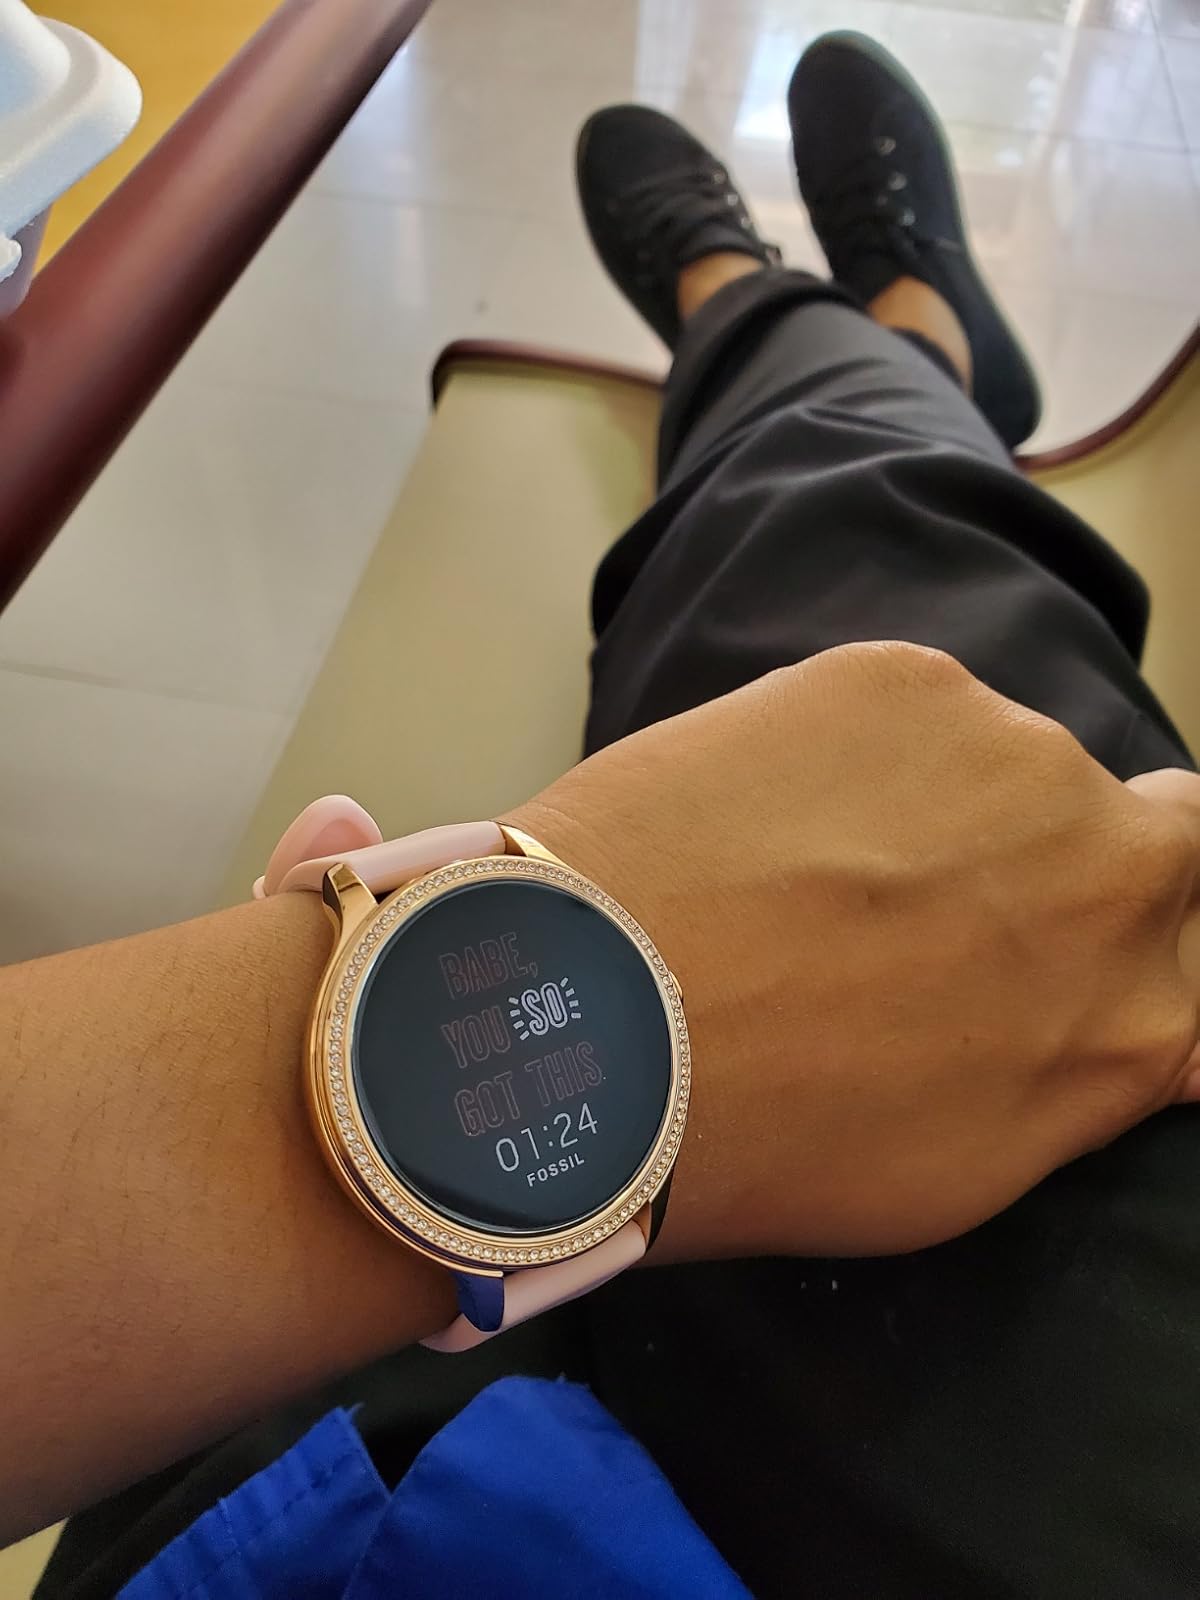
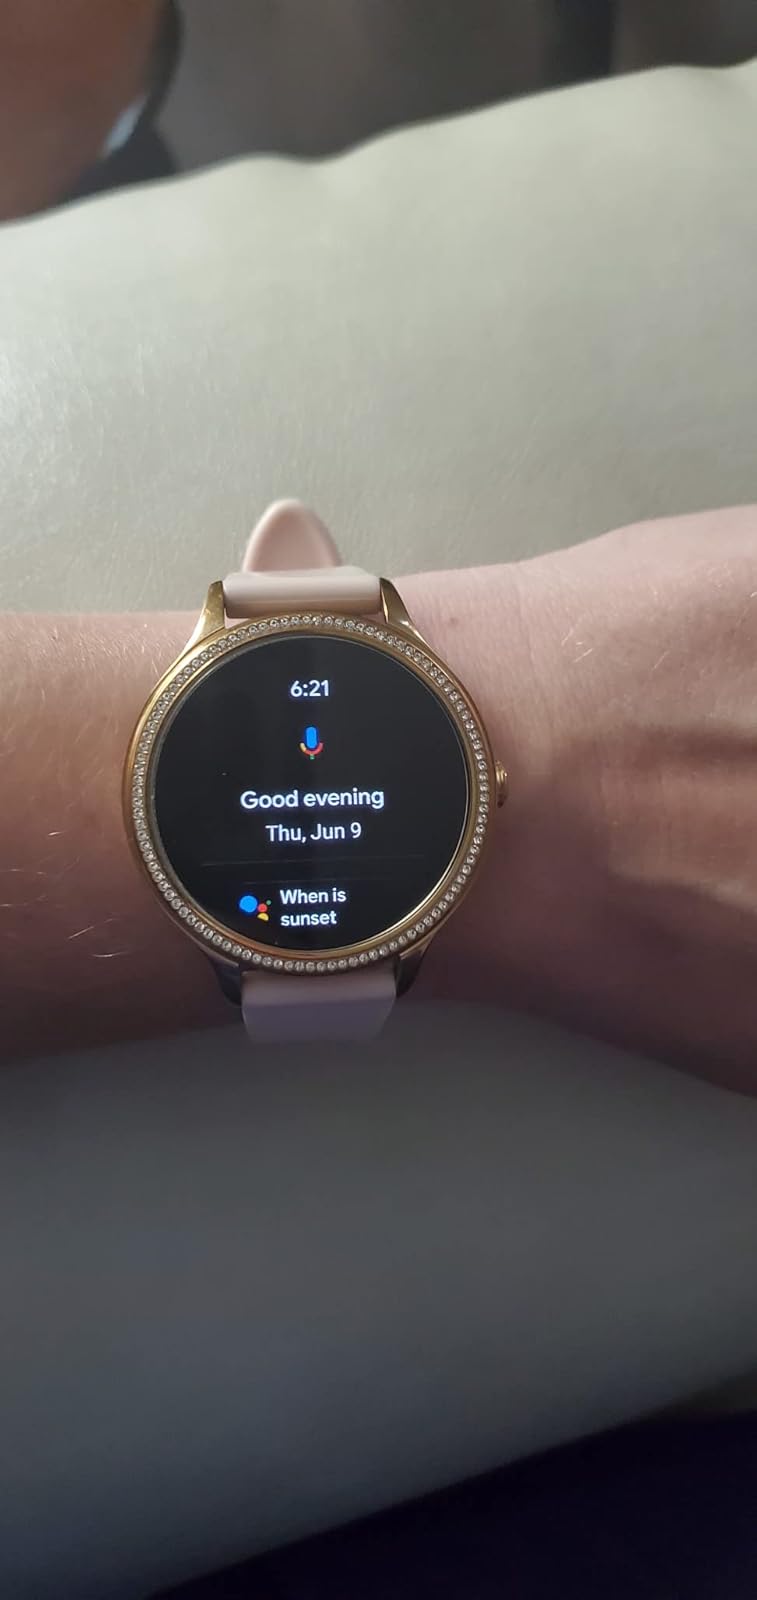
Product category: smartwatch
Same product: yes